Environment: real
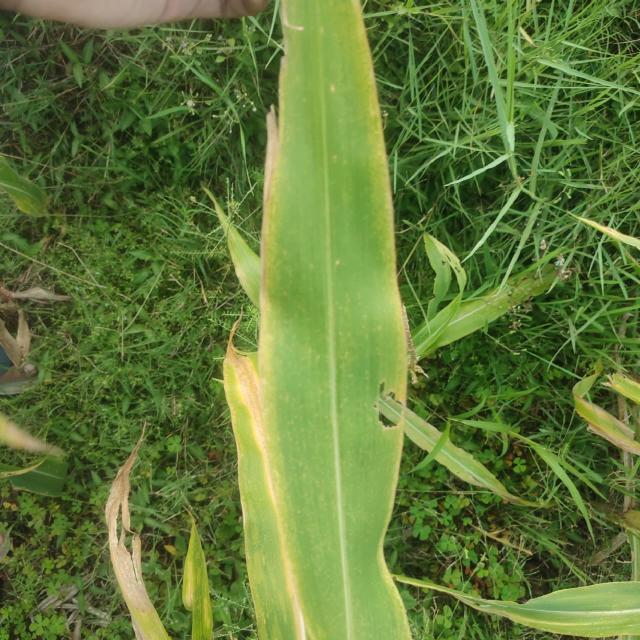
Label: potassium_deficiency